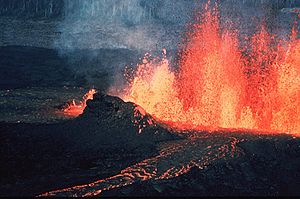
Spaltevulkan
Spaltevulkan.
Spaltevulkaner er flade, og lavaen flyder ud igennem en længere spalte eller flere sprækker i jorden. Spaltevulkaner laver altså ikke én enkelt stor kanal ved et udbrud, men en lang spalte, hvor magmaen vil blive skudt ud af.